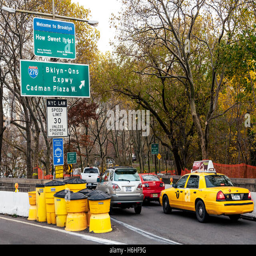
several traffic signs at one of the entrances